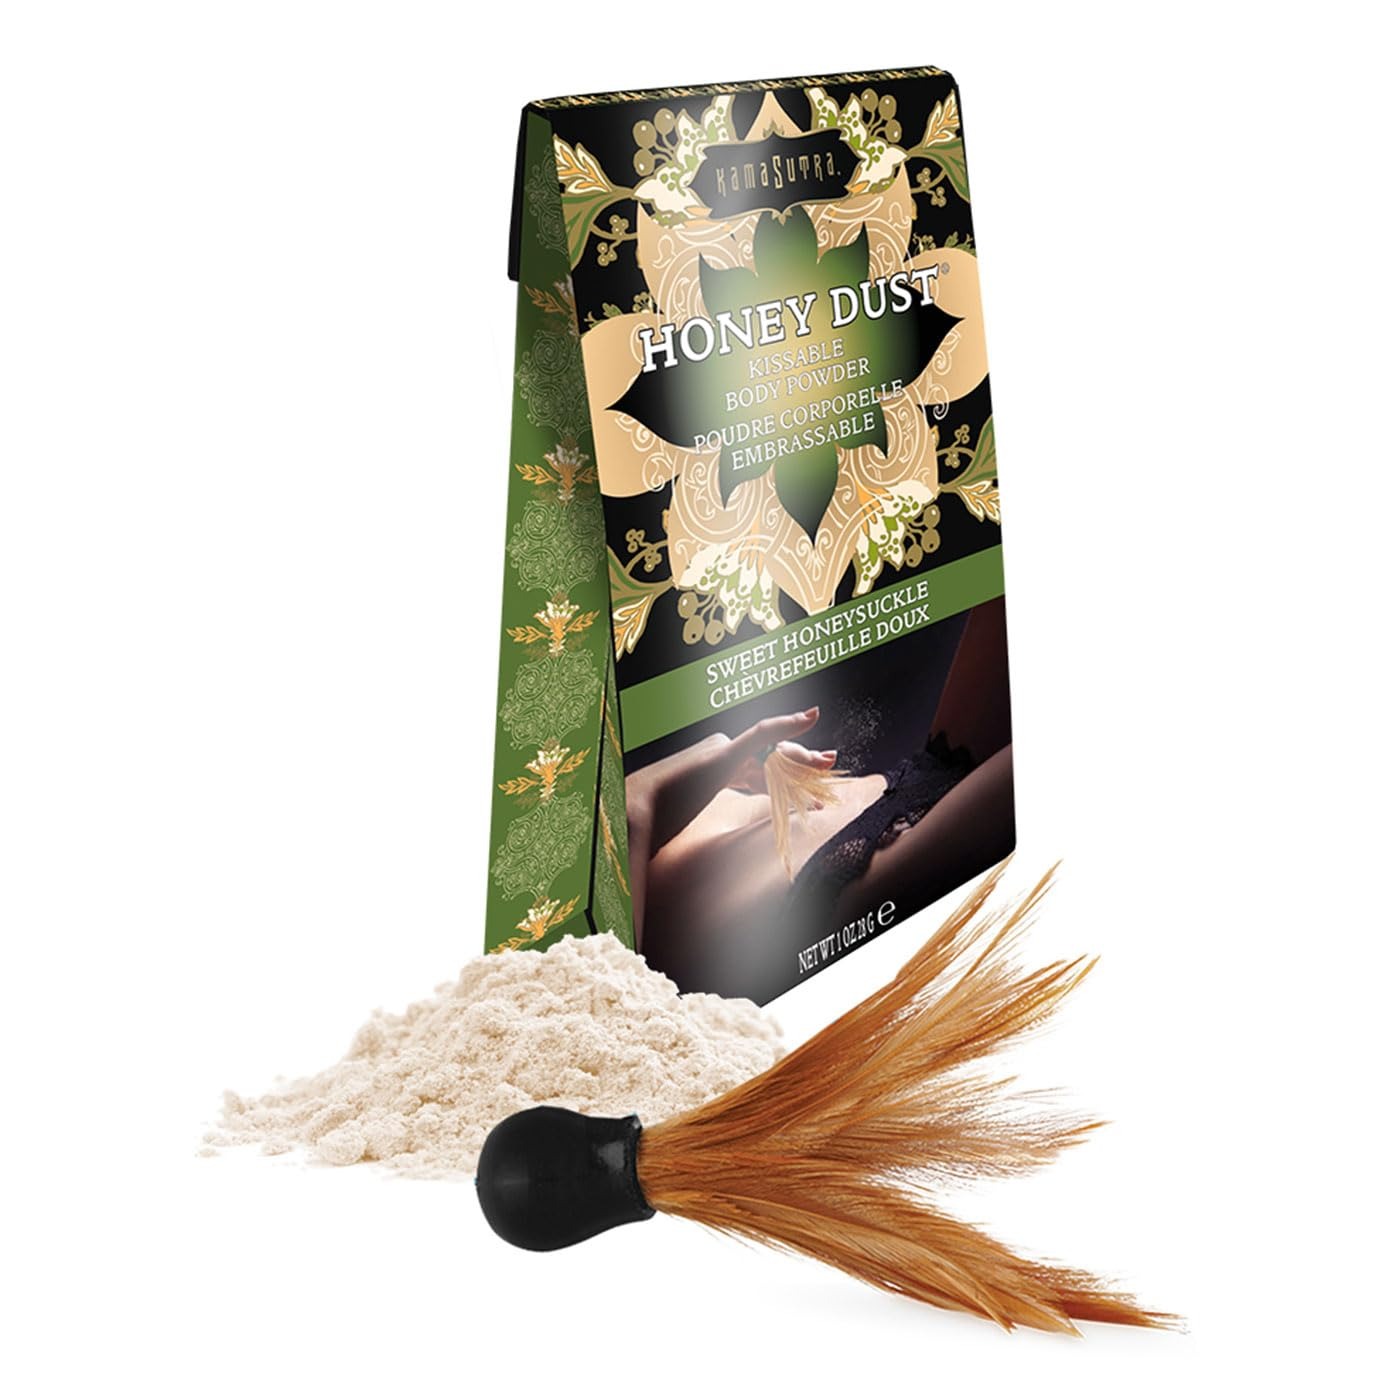
Item Name: KAMA SUTRA Honey Dust Sweet Honeysuckle 1 oz/28 g – Edible Body Powder with Feather Tickler/Applicator Included, Travel-Sized, Moisture Wicking and Kissable
Bullet Point 1: Enhance Intimacy - Experience heightened pleasure with a sensual kissable texture that will transform your intimate moments. Ignite your senses and enjoy a thrilling, intense encounter that will leave you wanting more.
Bullet Point 2: Heighten Sensuality - Indulge yourself in an intoxicating scent of sweet honeysuckle, creating a good atmosphere for heightened arousal and pleasure. Enjoy the tantalizing effects of this unique sensation and increase your pleasure.
Bullet Point 3: Silky Soft Skin - Feel the indulgence of soft and silky skin without worrying about sweat and humidity. KAMA SUTRA Honey Dust is a good way to feel comfortable and look beautiful no matter the weather.
Bullet Point 4: Enhanced Pleasure - Experience maximum pleasure with the included feather tickler/applicator - great for adding a unique new sensation to all your activities. Let it bring you to an entirely new level of pleasure.
Bullet Point 5: On-the-Go Pleasure - Bring this convenience to life wherever you go! Enjoy the convenience of a goodly portable size to bring with you on trips and have the assurance of discreet storage to keep it out of sight.
Value: 1.0
Unit: Ounce

Price: 16.99